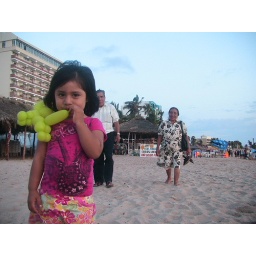
Nice sand Beach and warm water in Mazatlan, Sinaloa.